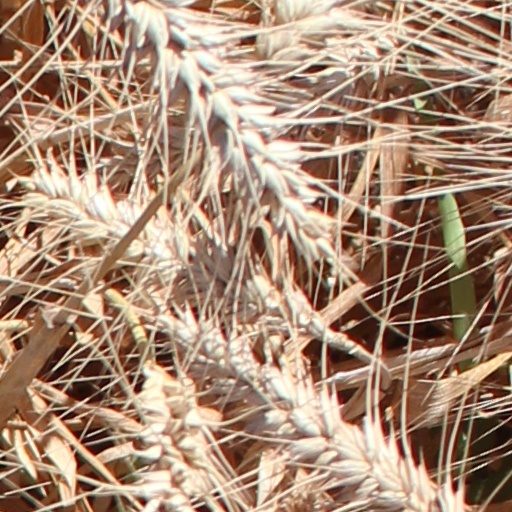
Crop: wheat